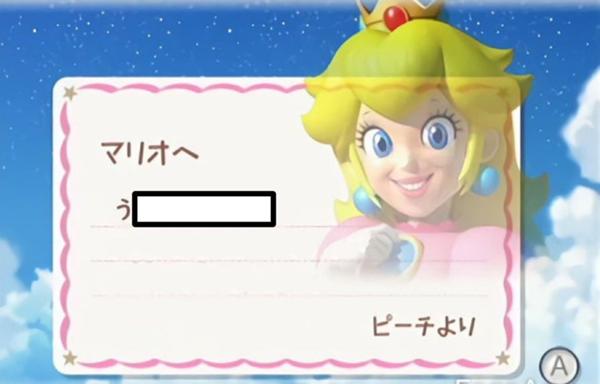
回答: っせぇわ